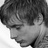
Emotion: neutral